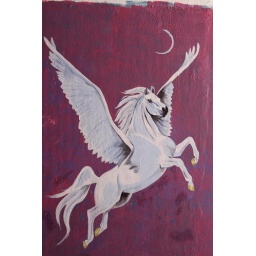
From a photowalk on 12th street river walkway.These were found painted on the walls of the tunnel that runs under Monroe.